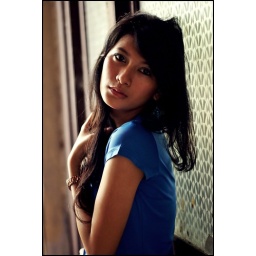
fathania in blue dress